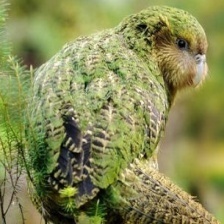
Species: KAKAPO
Scientific name: STRIGOPS HABROPTILUS